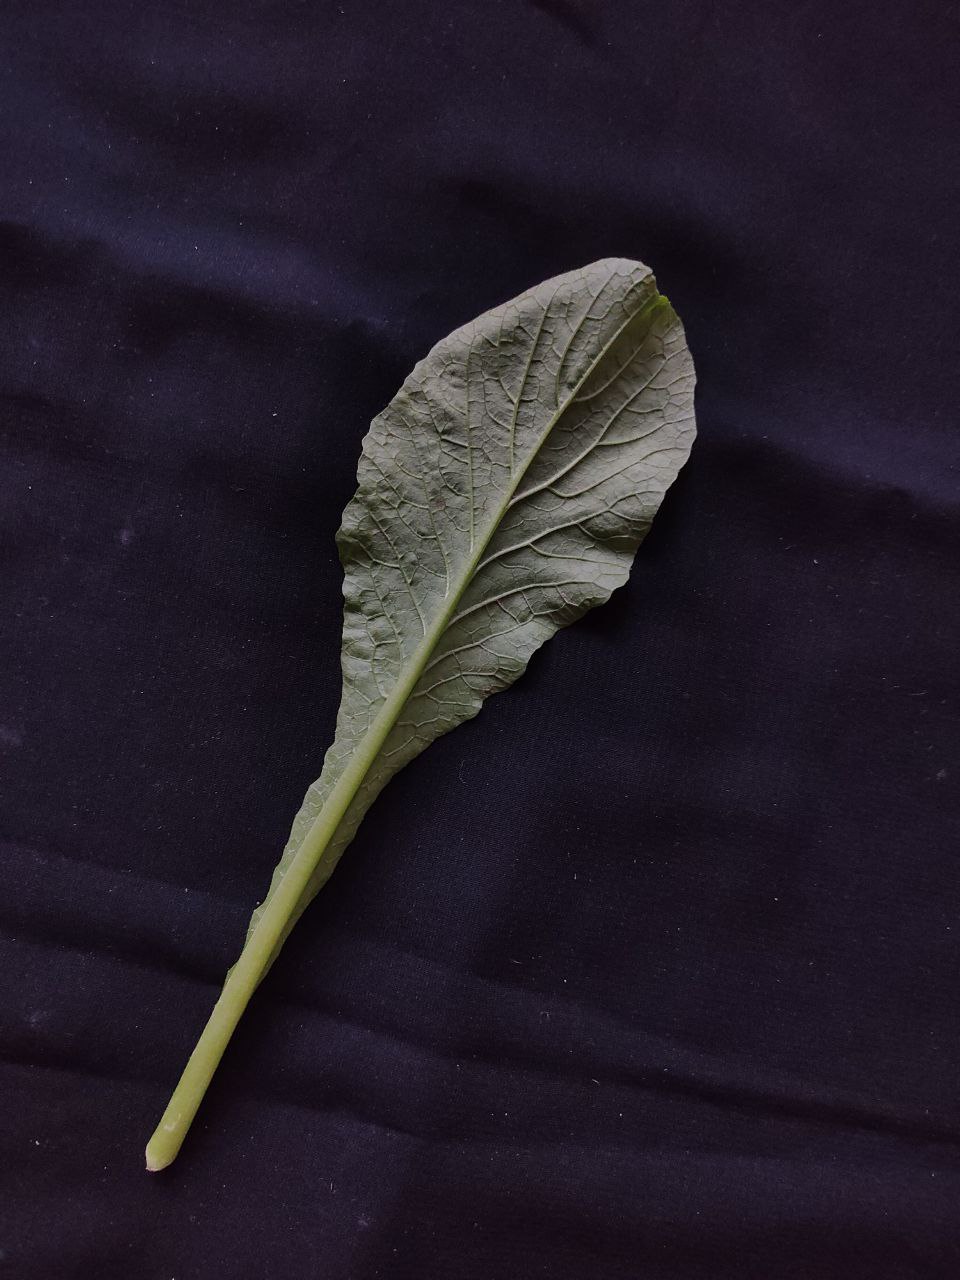
Label: Fresh leaf